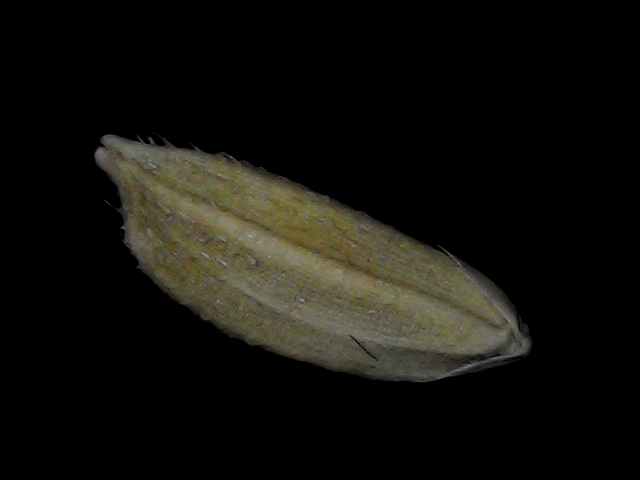
Rice variety: Bd93